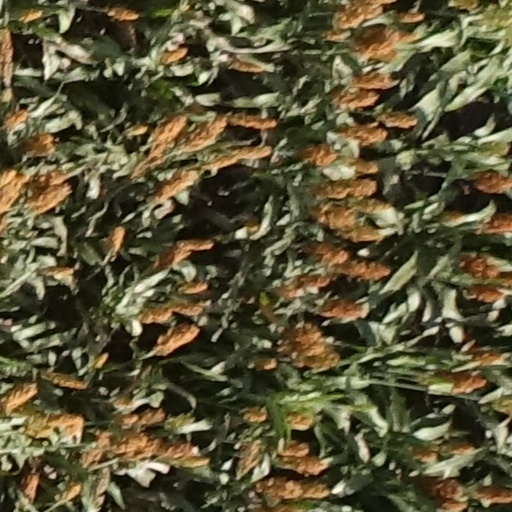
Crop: sorghum